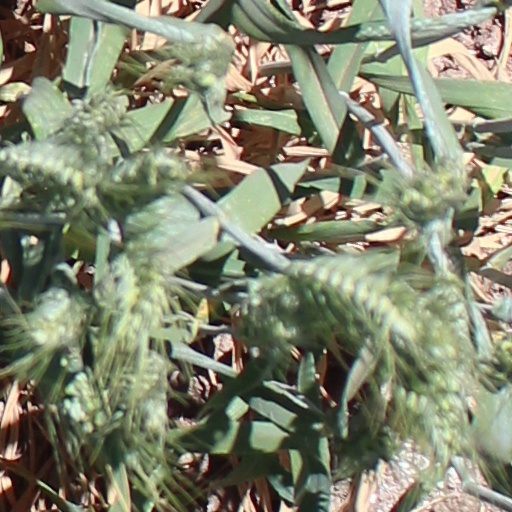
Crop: wheat